Battle of Remagen

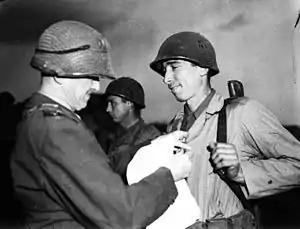
Sgt Drabik, the first U.S. soldier across the bridge, is awarded the Distinguished Service Cross by MG John W. Leonard.

The 51st Engineer Combat Battalion, commanded by Lieutenant Colonel Harvey Fraser, built a Class 40, 25 Ton reinforced heavy pontoon bridge upstream on the bank of the Rhine between Kripp to Linz. Assisted by the 181st and 552nd Engineer Heavy Pontoon Battalions, they began construction at 4:00 pm on 10 March, while the far shore had not yet been captured. German planes bombed and strafed the bridges during construction, killing three men and injuring two others. On 11 March, the 9th AIB captured Linz and at 7:00 pm, 27 hours after beginning construction, the engineers completed the second bridge, the fastest built floating bridge ever completed by the engineers while under fire. It opened for traffic at 11:00 pm that night, and was reinforced the next day to carry heavier traffic. Once the second tactical bridge was open, the treadway bridge was used for eastbound traffic and the pontoon bridge for westbound traffic. Tracked vehicles were limited to and wheeled vehicles to . One vehicle crossed every two minutes, and within seven days, 2,500 vehicles had used it to reach the far bank. They named the bridge after the commanding officer of the 552nd Battalion, Major William F. Tompkins Jr., who had been killed by enemy shelling during its construction.